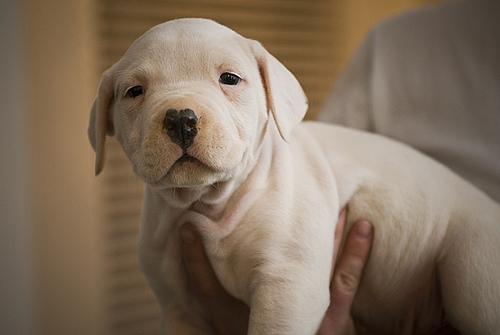
Breed: american bulldog